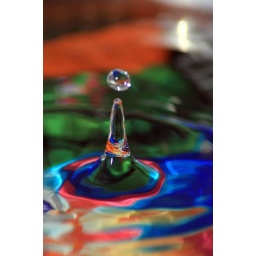
Water is elastic and compressible, as i learned in fluid dynamics.From the roof top water splash photography series.